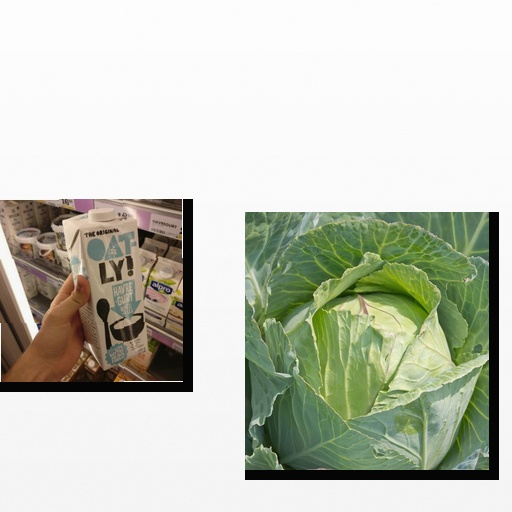
Food items: cabbage, oat_yogurt